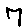
Label: 7